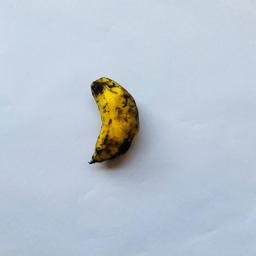
Banana variety: Sabri Kola